Begbie

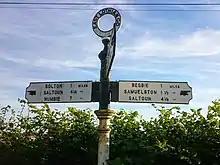
Vintage cast iron road sign on B6368, south of Haddington (image captured in 2016)

The place name refers to the small hamlet of Begbie, [55° 55'42.00"N 2°48'55.00"W], east of Samuelston, near the market town of Haddington, East Lothian. (The same place name elements can be found in Baggeby, Stockholm county, Sweden, and also Bagby, North Yorkshire, England). The lands of Begbie (orig. Bagby) were gifted to the nunnery at Haddington by its founder, Queen Ada, wife of Henry, King of Scots, and mother to Malcolm IV and William I, upon her death in 1178. Begbie is one of a number of settlements in East Lothian whose place name elements are Scandinavian in origin. Others include Humbie, Pogbie and Blegbie.